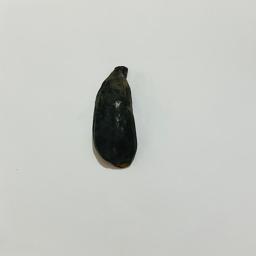
Ripeness: Overripe